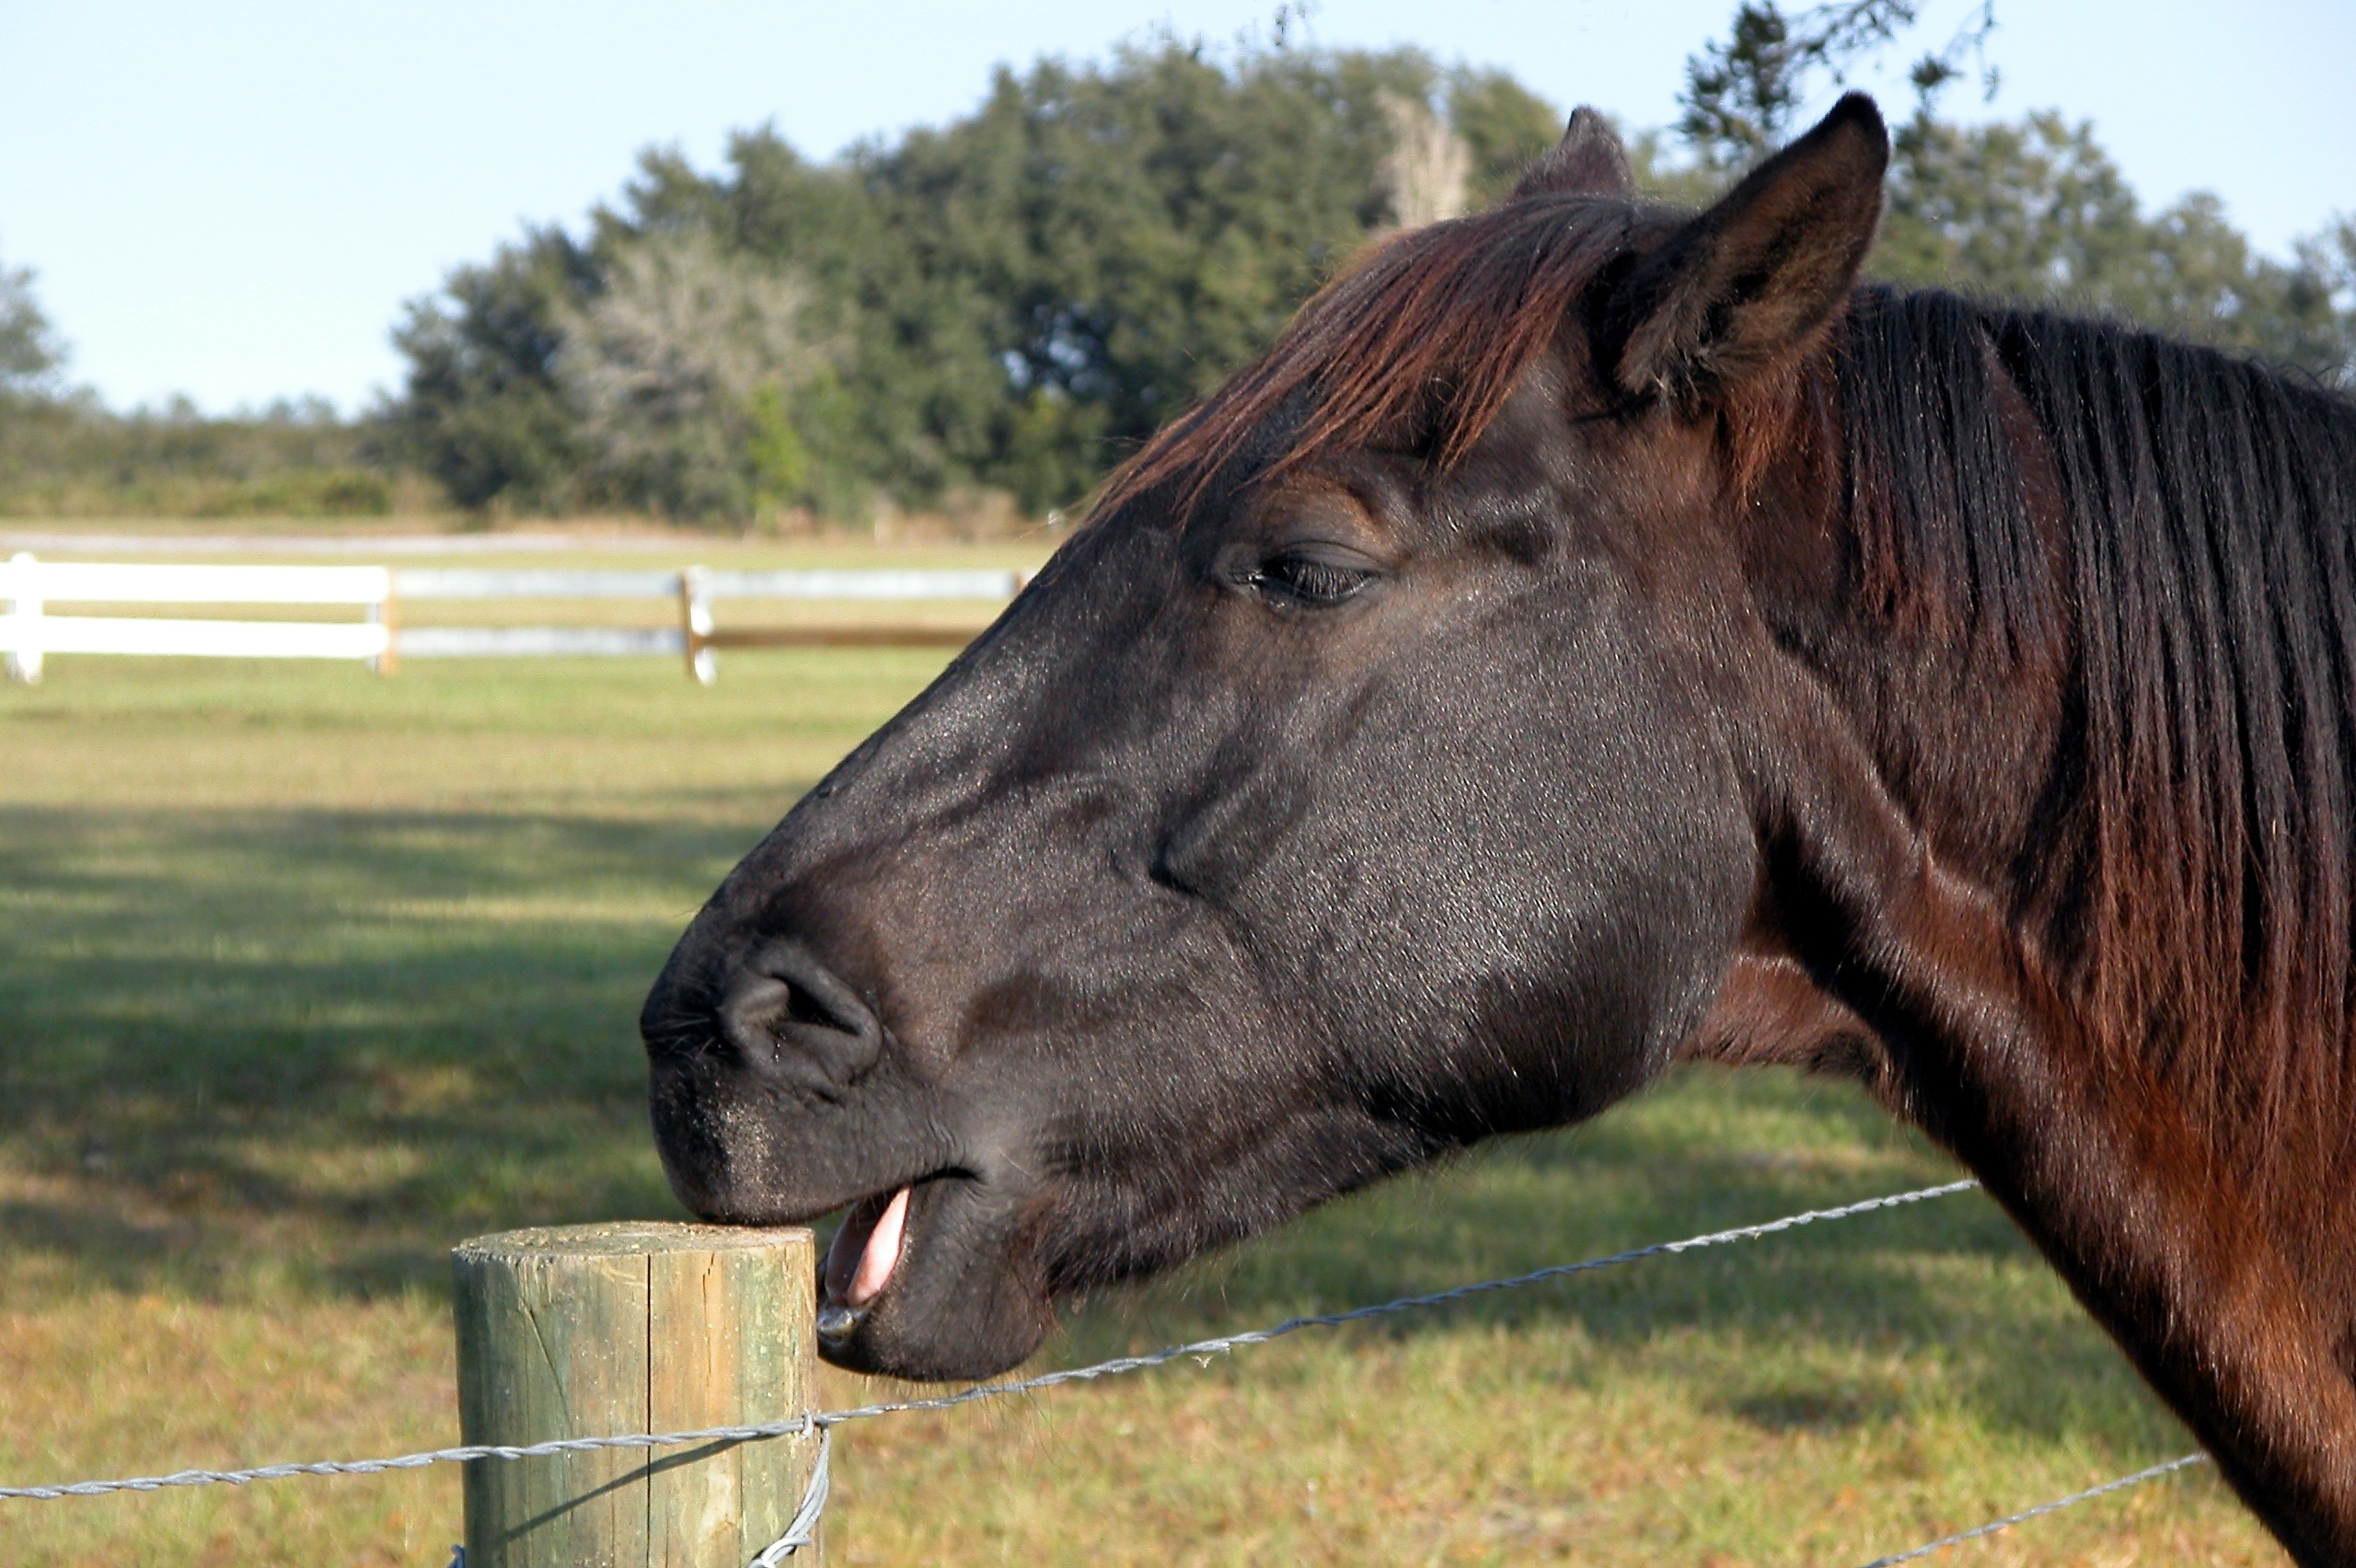
nature, grass, fence, post, farm, barn, wildlife, pet, rural, herd, pasture, grazing, ranch, horse, natural, brown, mammal, stallion, mane, close, fauna, stable, equine, paddock, farm animal, vertebrate, mare, domestic, foal, chewing, chew, corral, pack animal, horse like mammal, mustang horse